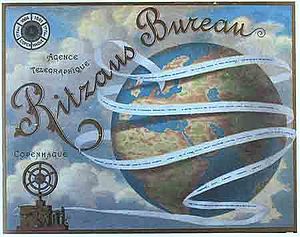
Ritzaus Bureau
Firmaets gamle logo.
Ritzaus Bureau A/S er Danmarks største nyhedsbureau. Ritzaus nyhedsprodukter er et abonnementssystem: bureauet leverer nyheder til aviser, radio- og tv-stationer og websites.